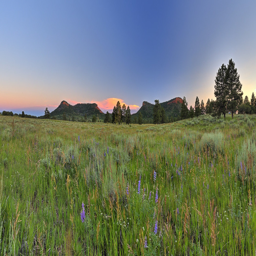
geographical feature framed with summer wild flowers .